Cerrejón

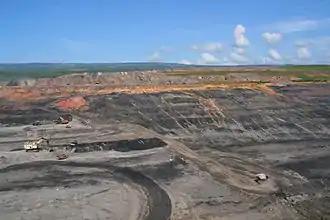
View of Cerrejón

Cerrejón is a large open-pit coal mine in Northern Colombia owned by Glencore. At Cerrejón, low-ash, low-sulphur bituminous coal from the Cerrejón Formation is excavated. At over the mine is one of the largest of its type, the largest in Latin America and the tenth biggest in the world. Cerrejón is divided into three sections, North Zone, Central Zone and South Zone. Total proven reserves are estimated at 503 megatonnes. In 2016, the mine produced .